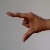
The image shows a hand gesture representing the letter 'Z' in Indian Sign Language.